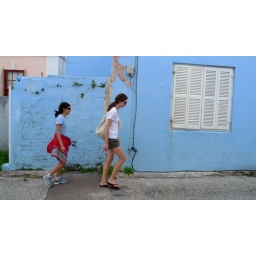
walking against a blue wall in St. George.